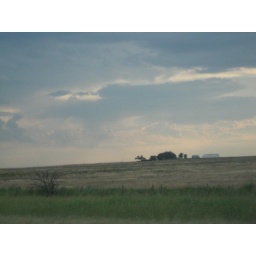
Amazing clouds above this home